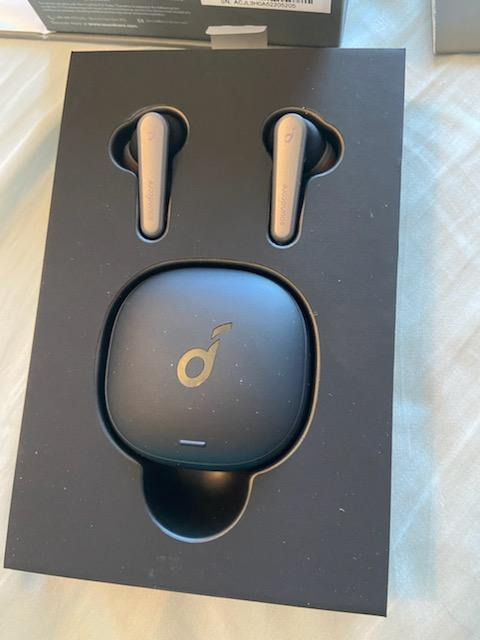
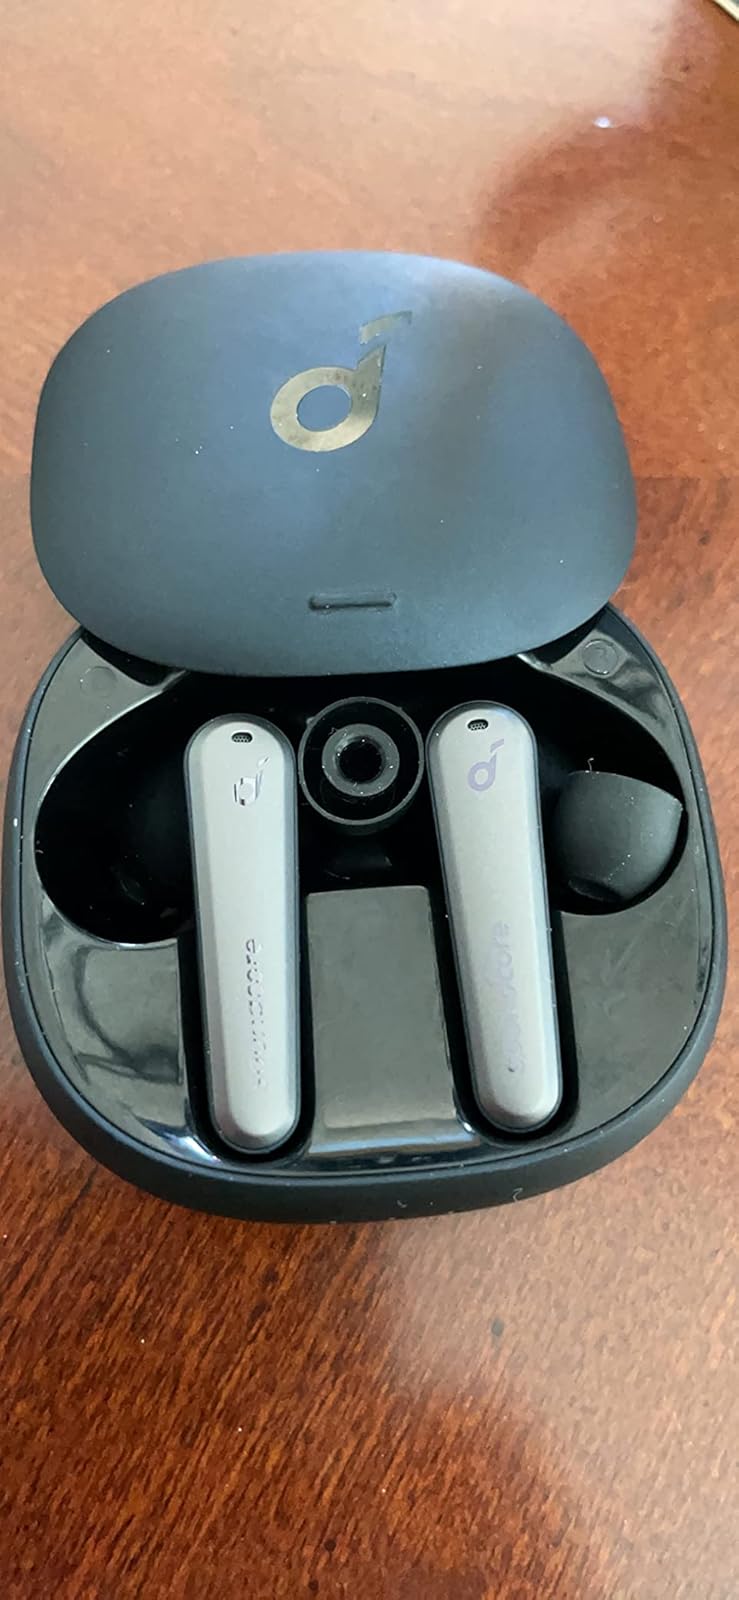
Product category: earbuds
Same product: yes